Crosier Monastery, Maastricht

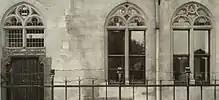
The ""Rijkslandbouwproefstation"", surrounded by fences and barbed wire

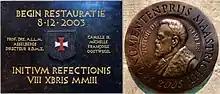
Plaque commemorating the start of the restoration campaign (2003). Right: the Victor de Stuers medal (2005)

Around 1400 the Crosiers experienced a period of monastic decline. In 1410 the superior general of the order, Libertus van Bommel, made it compulsory for all priors to annually attend the general chapter of the order in Huy. Thereafter, the priors of monasteries north of Maastricht would stay overnight in Maastricht on their way to Huy. In 1433 this proved to be problematic when all accommodation was booked because of the "heiligdomsvaart", a seven-yearly pilgrimage. A wealthy citizen, Gilles of Elderen, offered the Crosiers a place to stay in some houses that he owned at Kommel. In 1436 Gilles donated five houses with gardens at Kommel, as well as some money, to the superior general of the Crosiers, stipulating that this was to be used for founding a new monastery in Maastricht.